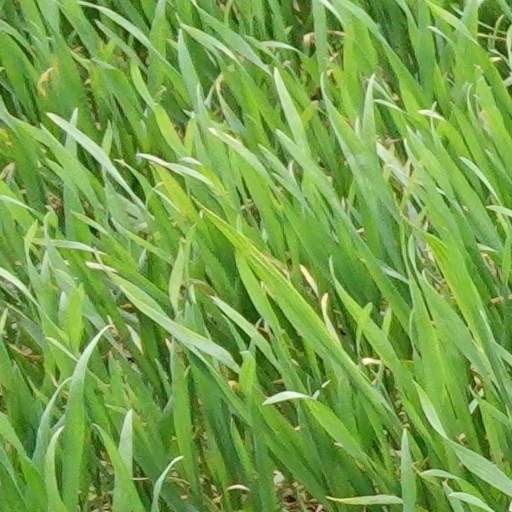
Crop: wheat